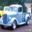
Label: pickup_truck